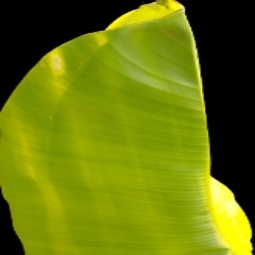
Label: Zinc